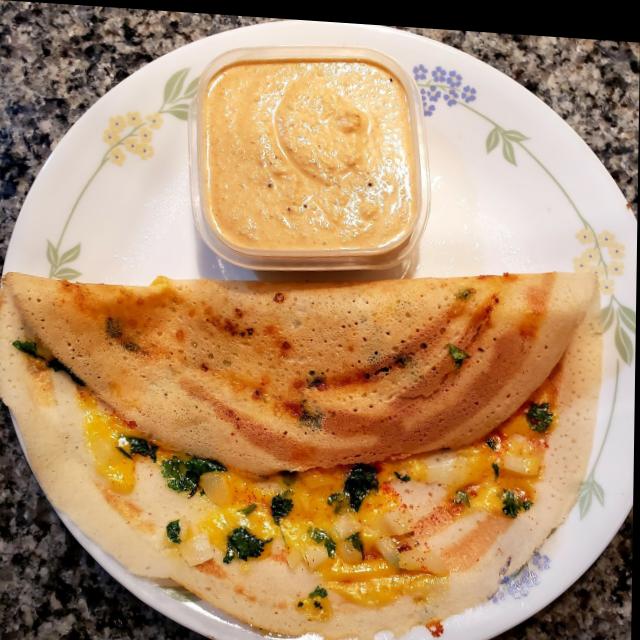
Dish: masala_dosa